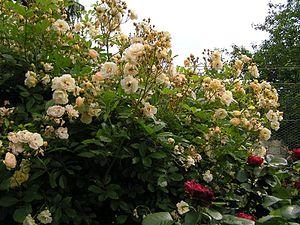
Les rosiers grimpants constituent un ensemble d'espèces de rosiers qui possèdent des tiges sarmenteuses, souples et longues de plusieurs mètres, inconnues chez les formes normales dites « en buisson ». Réunis par cette seule caractéristique, ils ne constituent pas une classe homogène de rosiers : on trouve tant différentes espèces botaniques avec un port souvent proche de celui des ronces, que des rosiers dits anciens et aussi des variétés nouvelles de formes « grimpantes ».
Le rosier multiflore est une espèce de rosier très vigoureuse et très florifère, classée dans la section des Synstylae, originaire d'Extrême-Orient. Cette espèce est à l'origine de nombreuses formes de rosiers grimpants et de la classe des Polyanthas.
'Ghislaine de Féligonde' est un cultivar de rosier grimpant obtenu en 1916 par le rosiériste orléanais Eugène Turbat. Cette rose est issue du grimpant multiflora 'Goldfinch' et a été présentée en 1916 à l'exposition annuelle de la roseraie de Bagatelle. Son nom est celui de l'épouse infirmière d'un officier français de la Grande Guerre, le comte de Féligonde, ami du futur maréchal Lyautey, qui resta étendu blessé entre les lignes ennemies au front et fut sauvé par elle. Facile à entretenir et à la floribondité remarquable, ce cultivar est fort répandu.